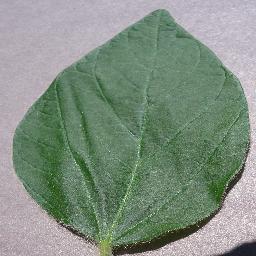
Label: Soybean___healthy